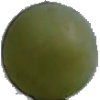
Label: Grape White 4